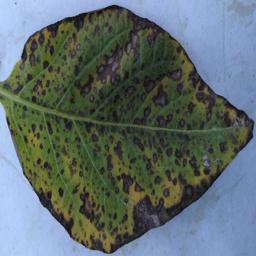
Etiqueta: Tizon_Temprano